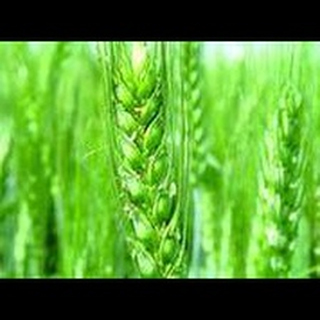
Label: wheat_aphid